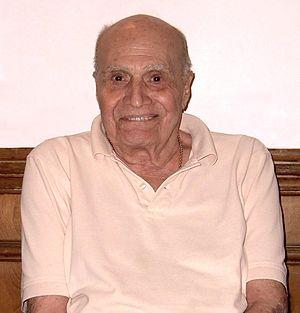
Carmine Infantino est un dessinateur, scénariste et éditeur américain de comics. C'est un dessinateur de l'Âge d'argent des comics, il a créé des personnages pour DC Comics comme Captain Cold, Black Canary, Wally West, Barry Allen, Animal Man...